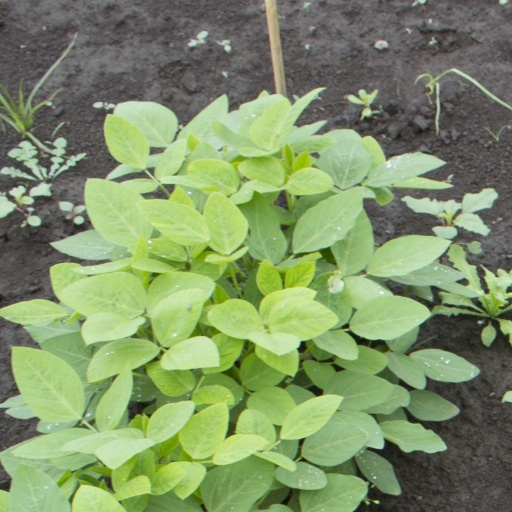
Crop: soybean